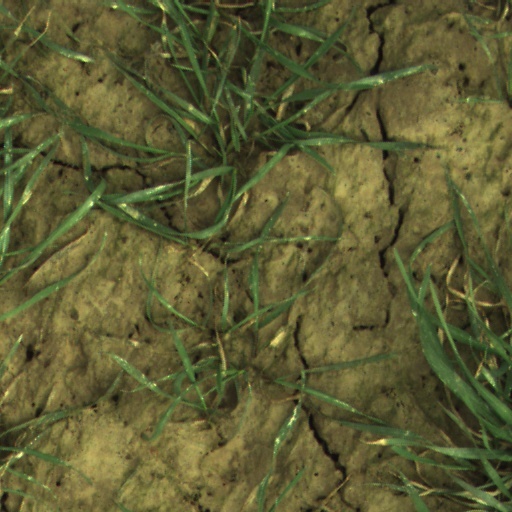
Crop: wheat